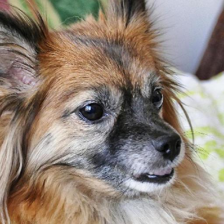
Label: animals